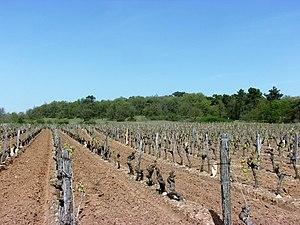
Le Puy de la Colline (Chinon), un des puys du Chinonais
Les puys du Chinonais sont un ensemble de dix principales buttes-témoins silico-calcaires de l'ouest de l'Indre-et-Loire, dans la confluence de la Loire et de la Vienne.